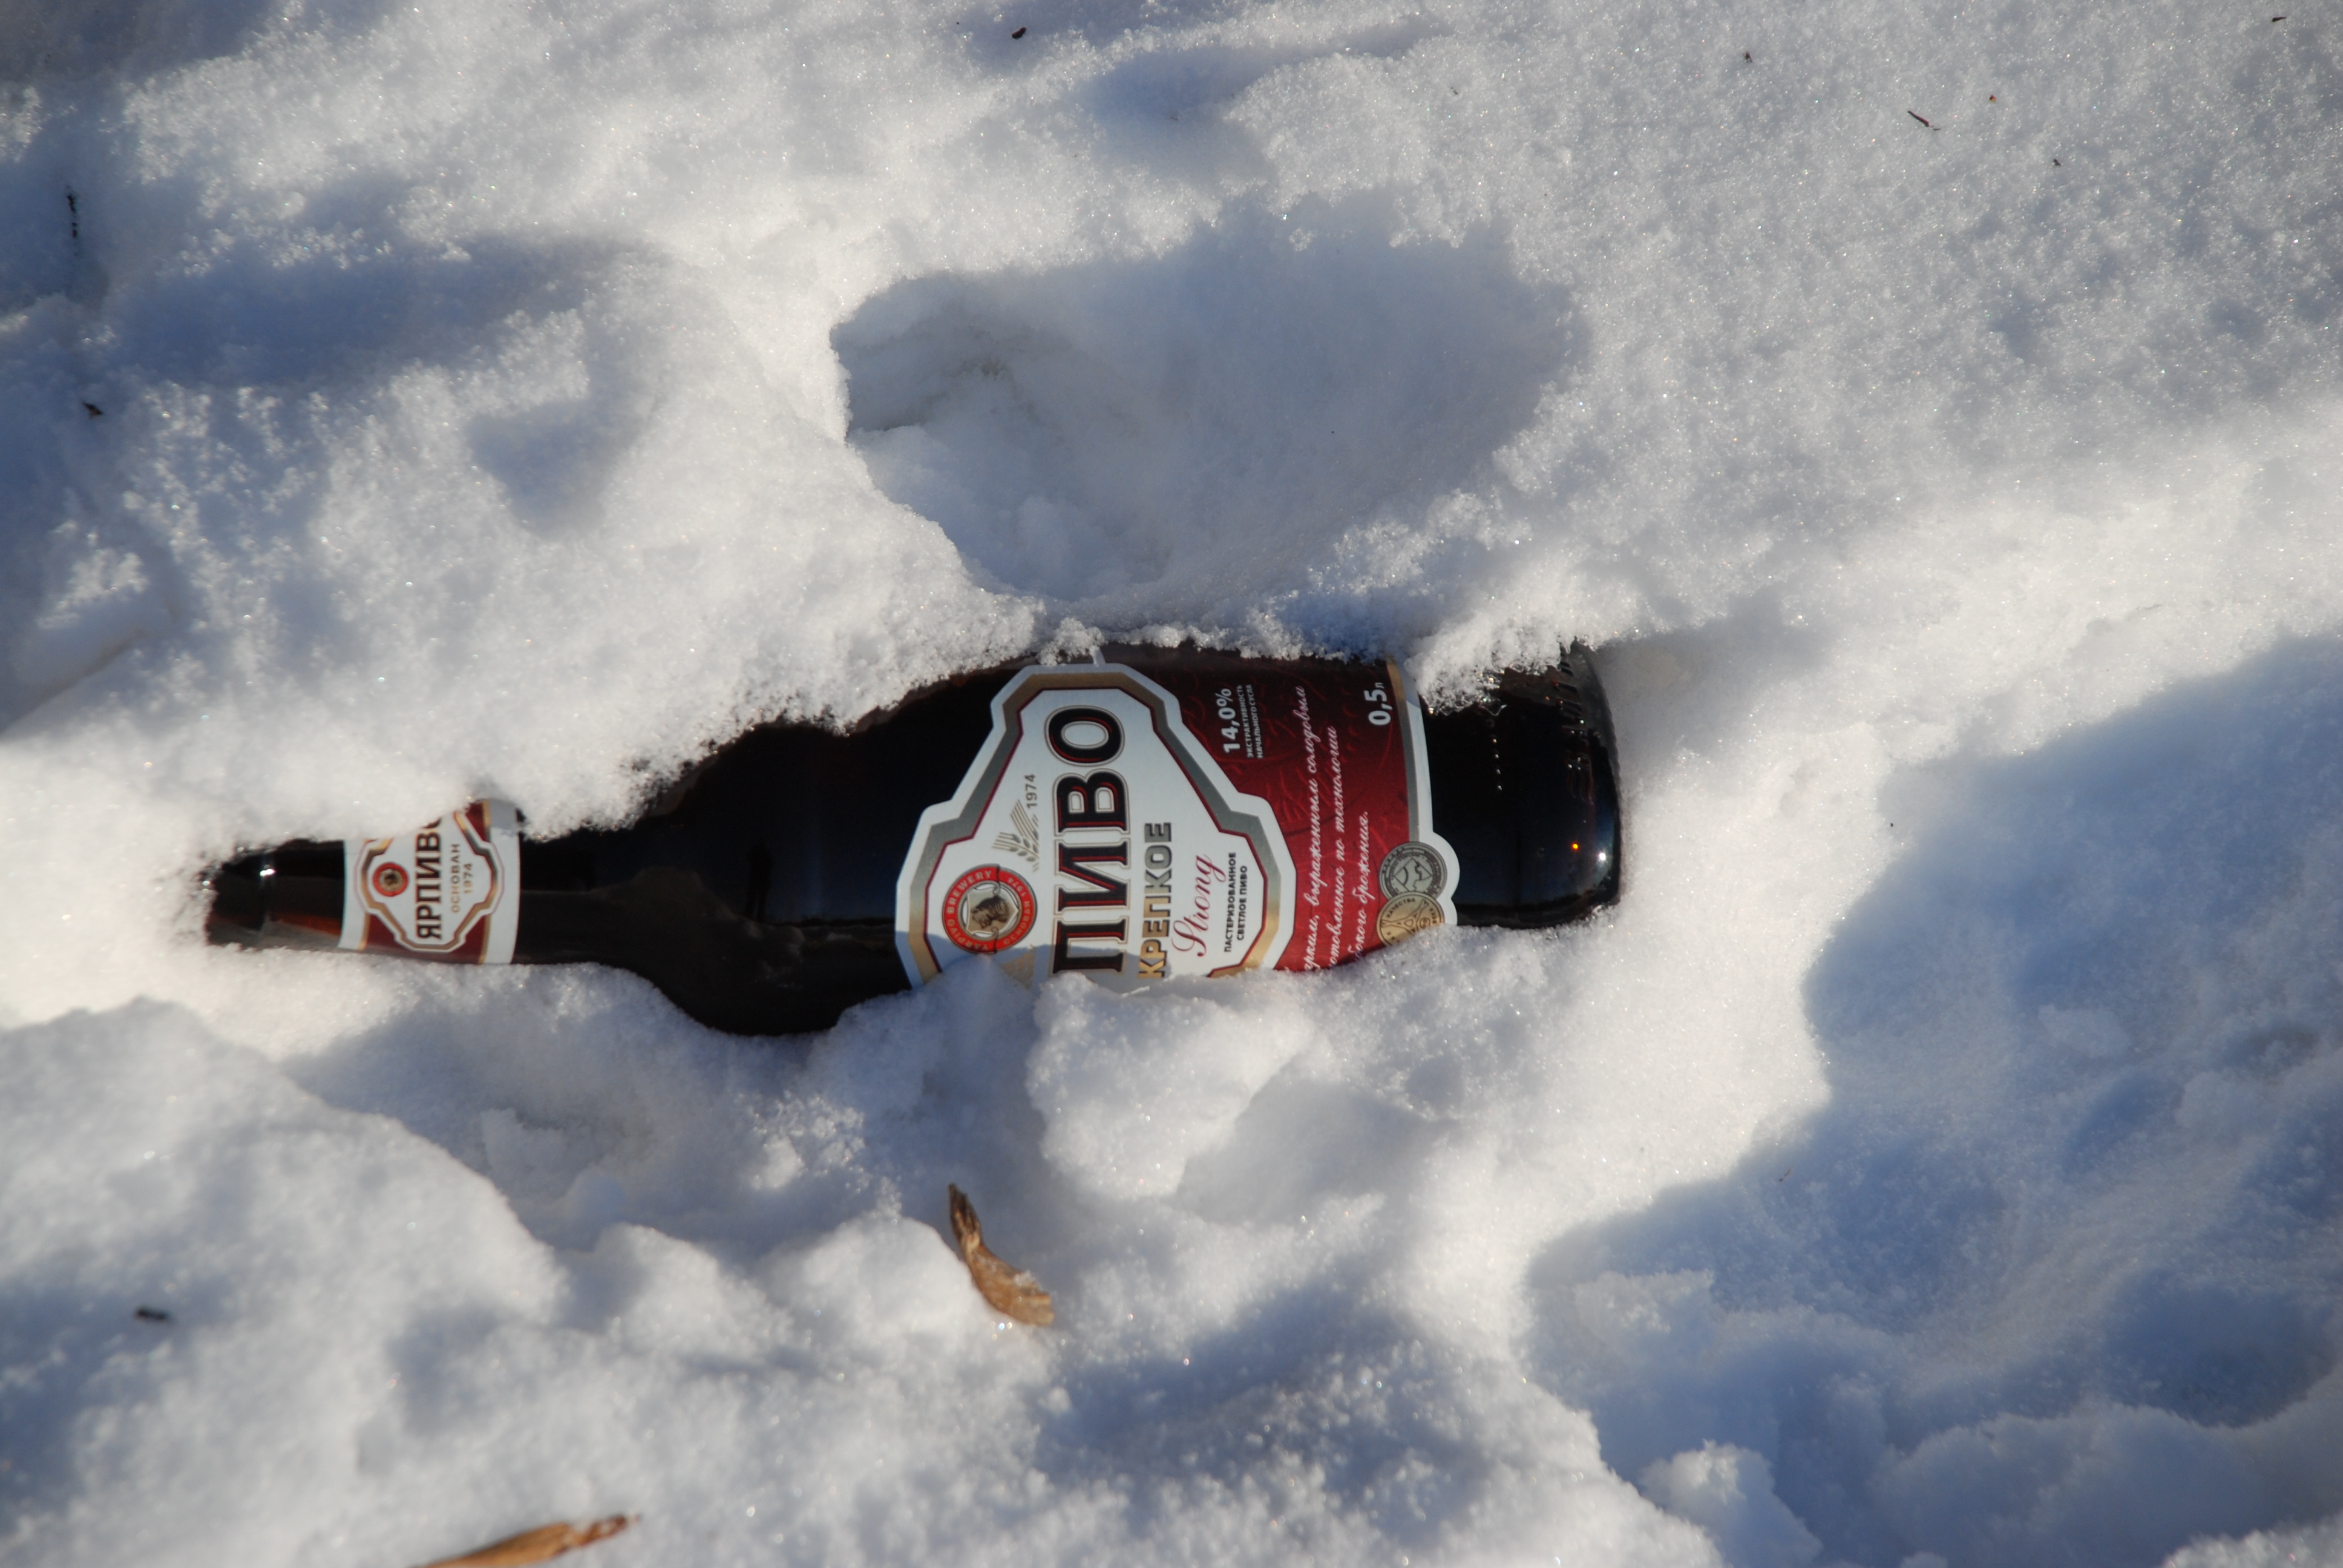
snow, winter, weather, nikon, snowboard, extreme sport, sports equipment, winter sport, sports, snowboarding, russia, d80, nikond80, moscowregion, alpine skiing, atmosphere of earth, geological phenomenon, freestyle skiing